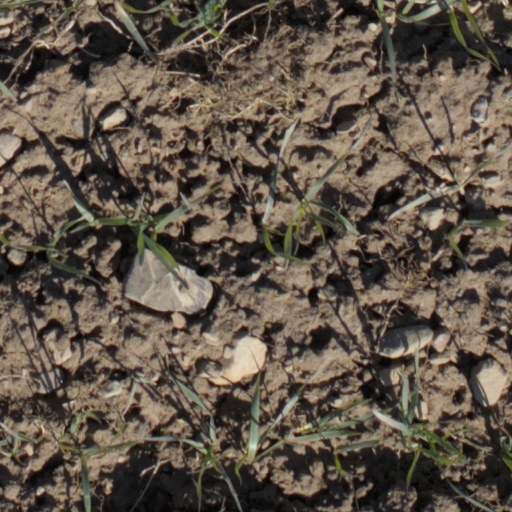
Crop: wheat